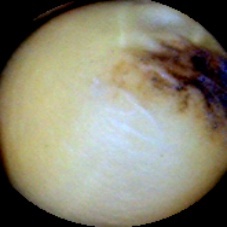
Label: Spotted